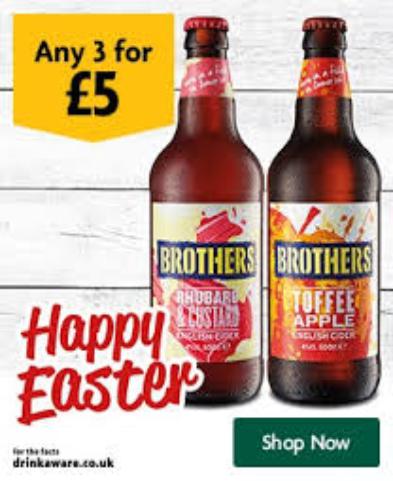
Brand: Brothers Cider
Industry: Food